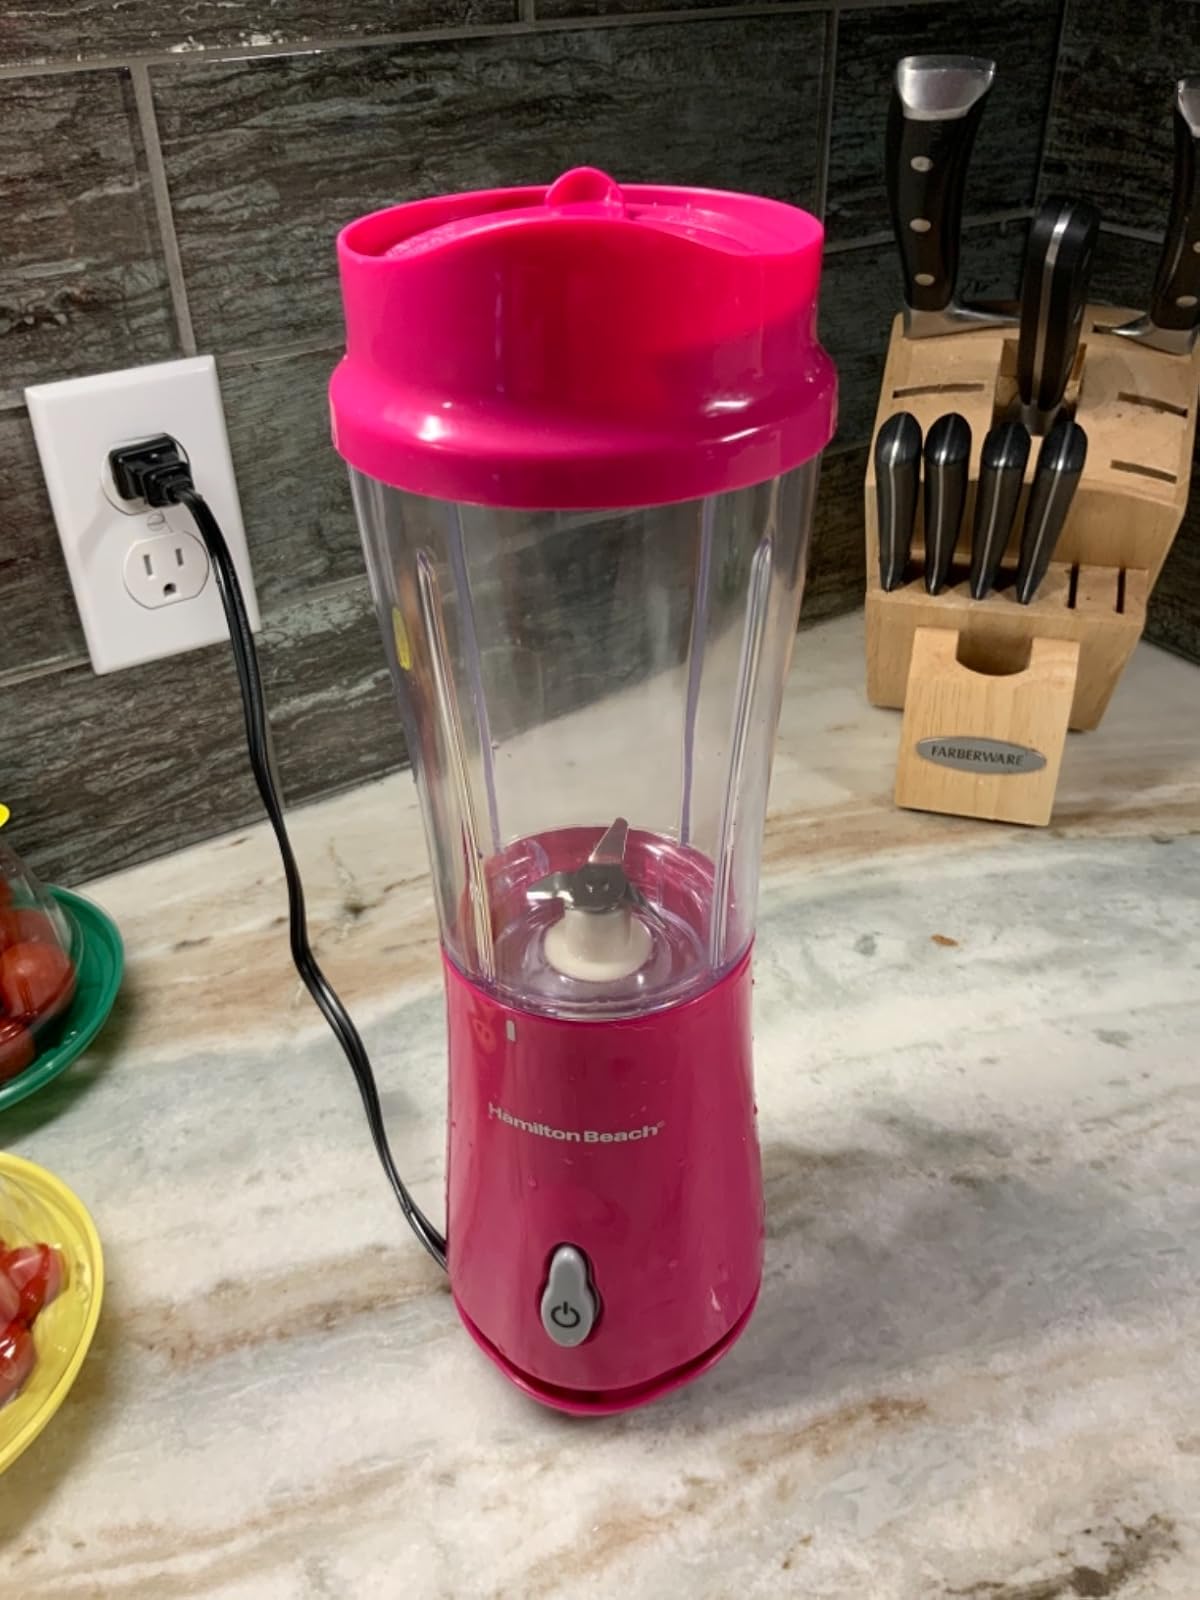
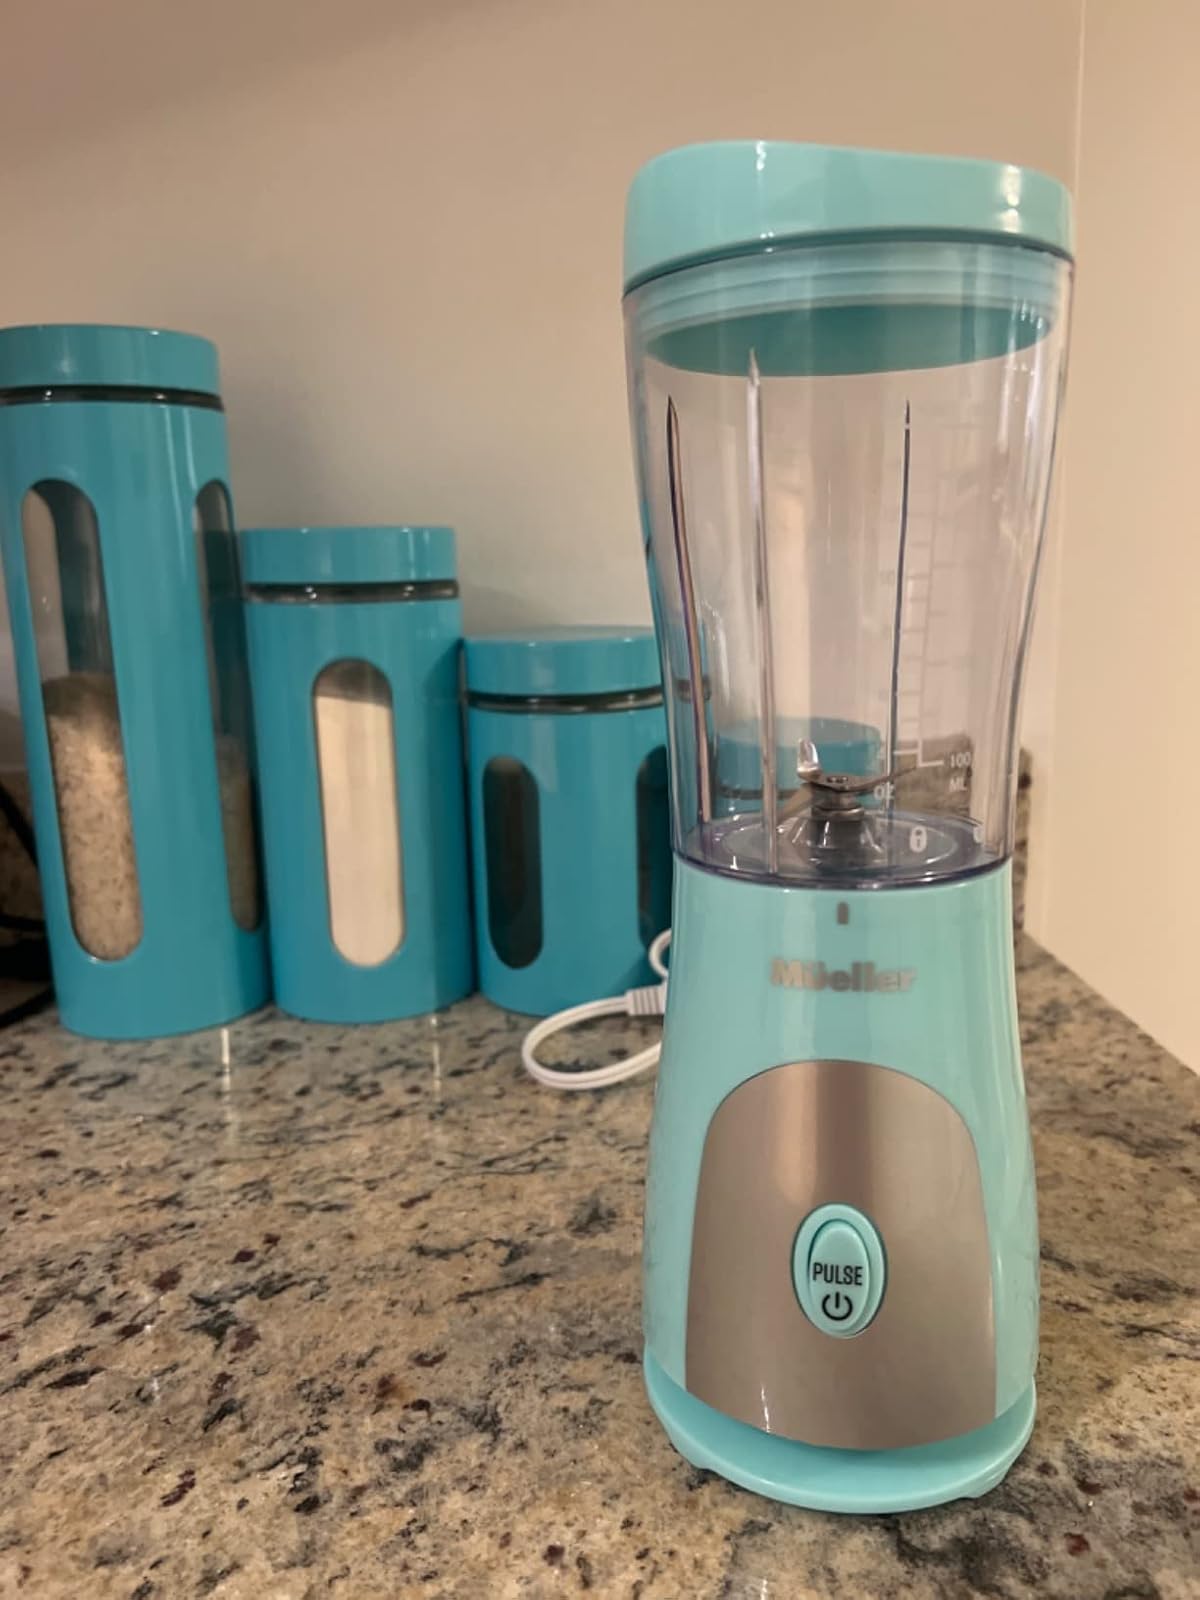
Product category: items_blender
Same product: no